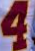
Number: 4